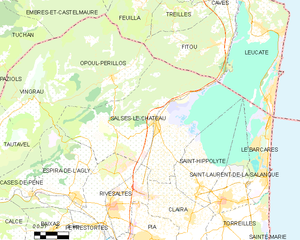
Carte des communes françaises